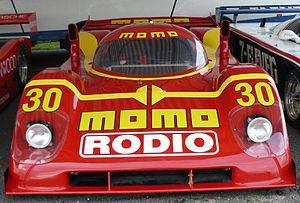
MOMO Srl est une société de design italienne fondée en 1964 à Milan, en Lombardie qui conçoit et fabrique des accessoires et pièces pour automobiles. L'entreprise a été fondée par Giampiero Moretti. MOMO Design est une société indépendante depuis la fin des années 1990.
Gianpiero Moretti est un pilote automobile italien. Il a fondé l'entreprise italienne MOMO qui fabrique et conçoit des pièces pour automobiles.